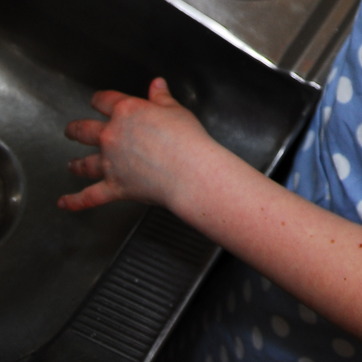
Material: skin